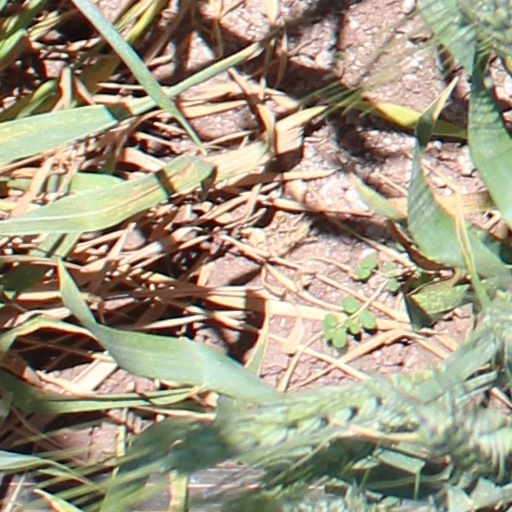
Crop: wheat